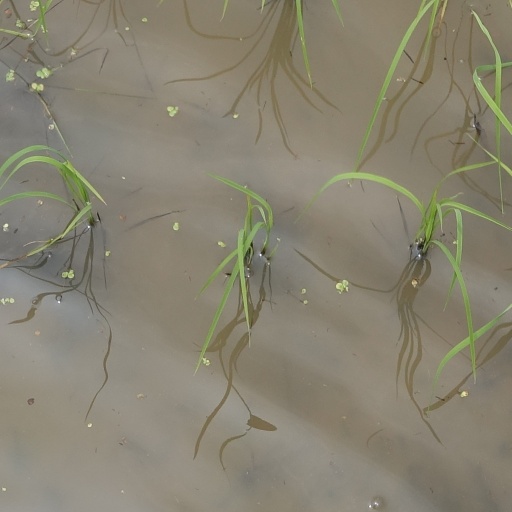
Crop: rice